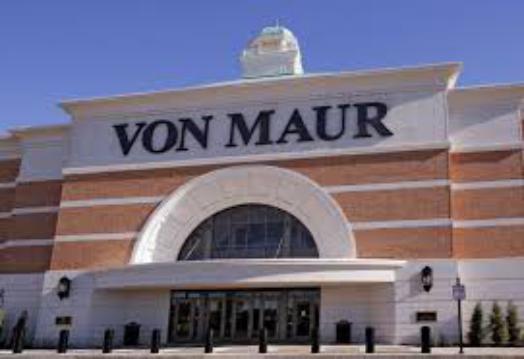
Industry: Others